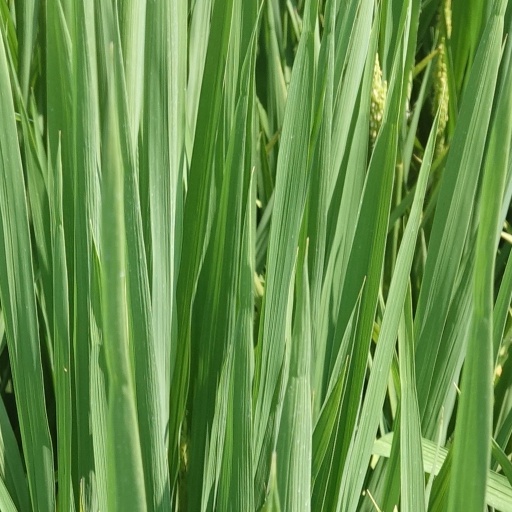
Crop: rice